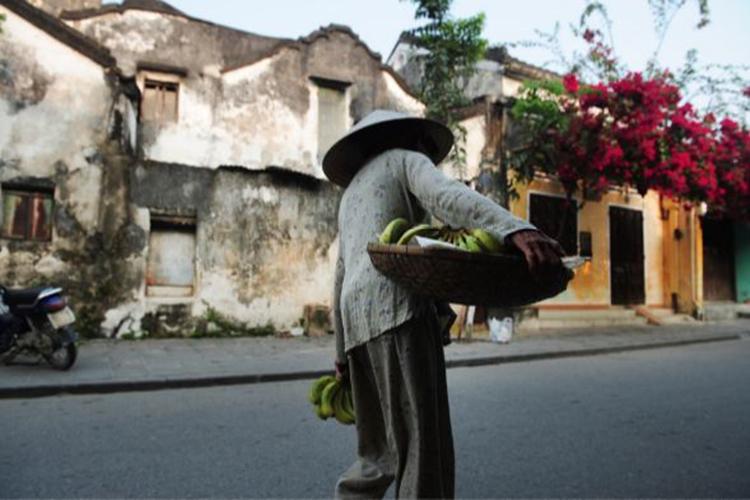
người phụ nữ đang cầm những quả chuối trên tay